Capo (musical device)

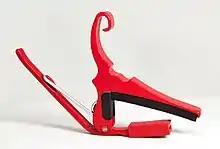
Spring clamp capo

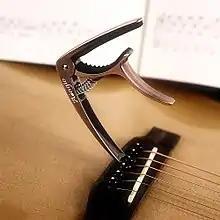
Demonstrating the peg removal feature on an Adagio guitar capo

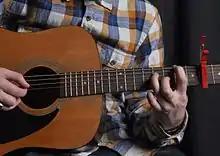
A guitar being played with a spring clamp capo

A capo (short for "capodastro", "capo tasto" or "capotasto" , Italian for "head of fretboard") is a device a musician uses on the neck of a stringed (typically fretted) instrument to transpose and shorten the playable length of the strings—hence raising the pitch. It is a common tool for players of guitars, mandolins, mandolas, banjos, ukuleles and bouzoukis. The word derives from the Italian "capotasto", which means the nut of a stringed instrument. The earliest known use of "capotasto" is by Giovanni Battista Doni who, in his "Annotazioni" of 1640, uses it to describe the nut of a viola da gamba. The first patented capo was designed by James Ashborn of Wolcottville, Connecticut year 1850.